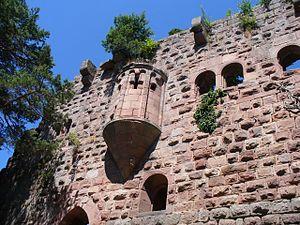
Le château du Landsberg est situé sur le ban de la commune de Heiligenstein, dans le Bas-Rhin.